Polymer

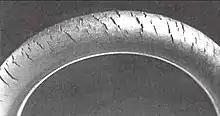
Ozone-induced cracking in natural rubber tubing

Polymer oxidation has caused accidents involving medical devices. One of the oldest known failure modes is ozone cracking caused by chain scission when ozone gas attacks susceptible elastomers, such as natural rubber and nitrile rubber. They possess double bonds in their repeat units which are cleaved during ozonolysis. Cracks in fuel lines can penetrate the bore of the tube and cause fuel leakage. If cracking occurs in the engine compartment, electric sparks can ignite the gasoline and can cause a serious fire. In medical use degradation of polymers can lead to changes of physical and chemical characteristics of implantable devices.